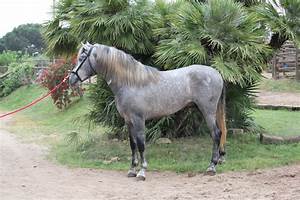
Label: cavallo